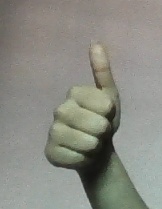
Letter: aleff